NBA Fastbreak '98

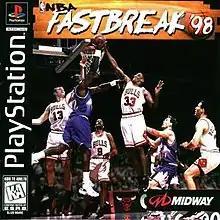
Cover featuring the Chicago Bulls vs the Utah Jazz from the 1997 NBA Finals

NBA Fastbreak '98 is a basketball simulator released for the Sony PlayStation in 1997. It takes place during the 1997-98 National Basketball Association season. It was published by Midway Games and GT Interactive. Originally announced under the title "Hardwood Heroes", the game was released with minimal changes as NBA Action 98 on Sega Saturn and Microsoft Windows, published by Sega, with Kobe Bryant of the Los Angeles Lakers as the cover athlete. Another version was being developed by Z-Axis for the Nintendo 64 under the title "NBA Fast Break 64", with a prospective November 1997 release, but it was cancelled.